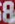
Number: 8